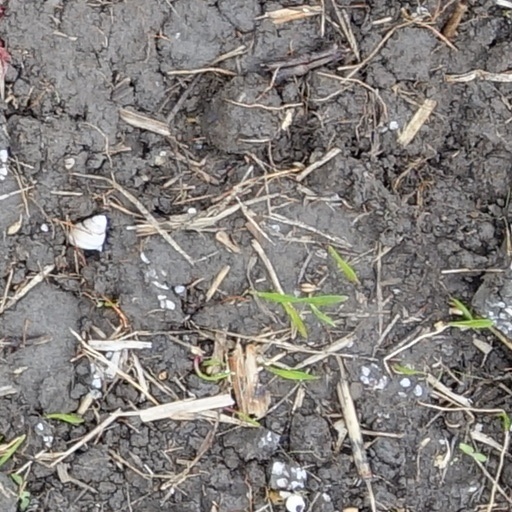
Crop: wheat